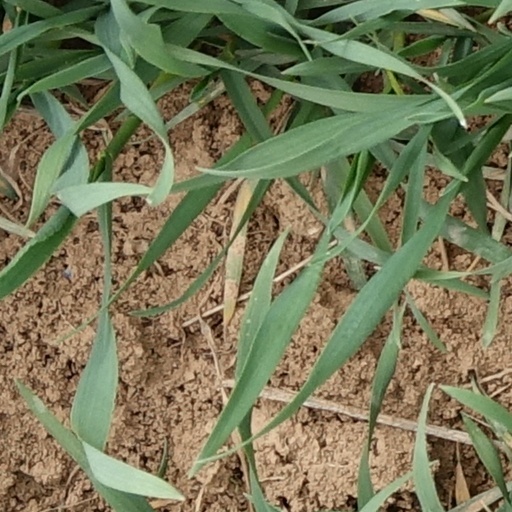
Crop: wheat